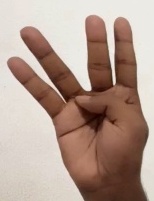
ASL sign: 4